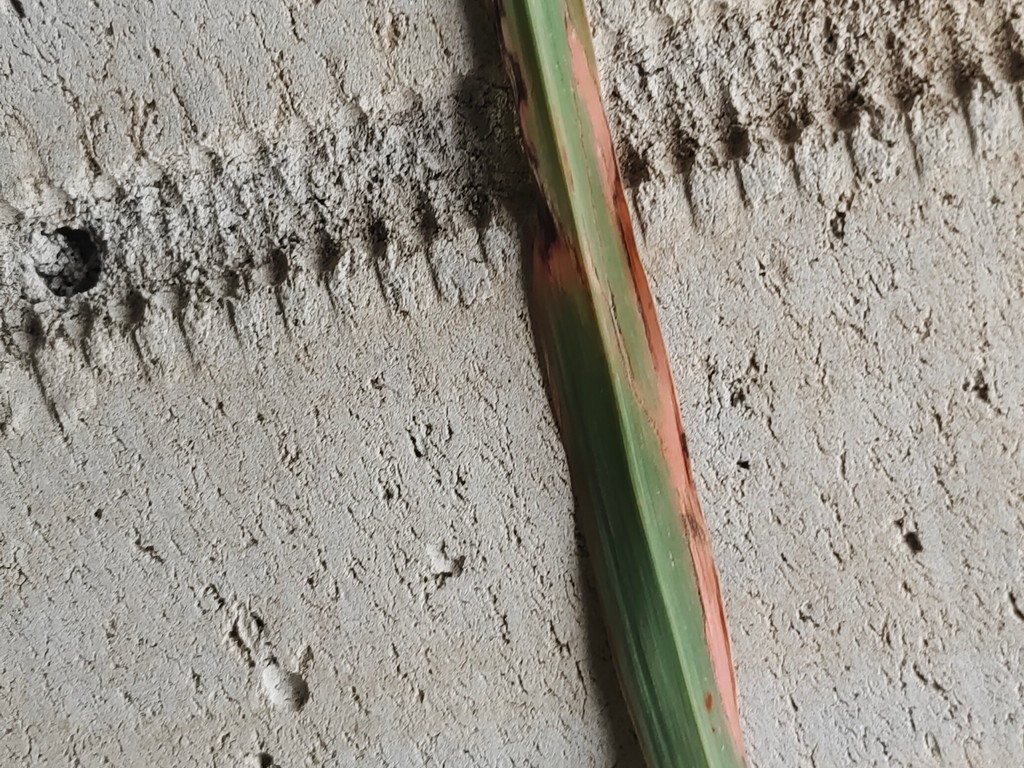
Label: Unhealthy